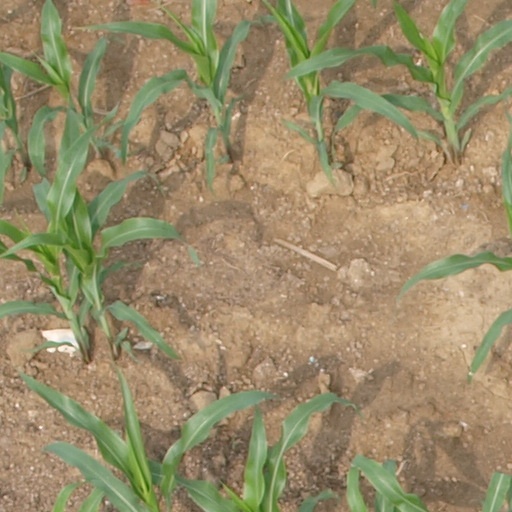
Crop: maize; corn